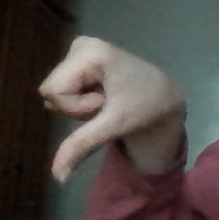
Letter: waw